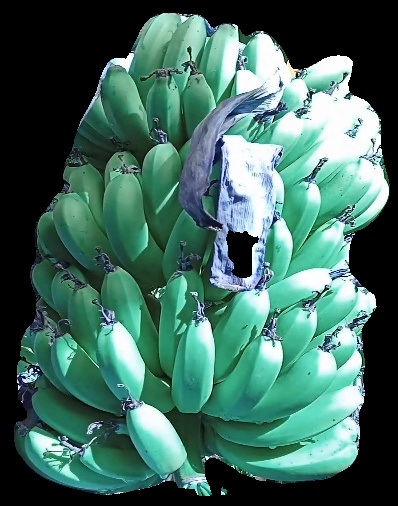
Variety: pachbale
Grade: grade1